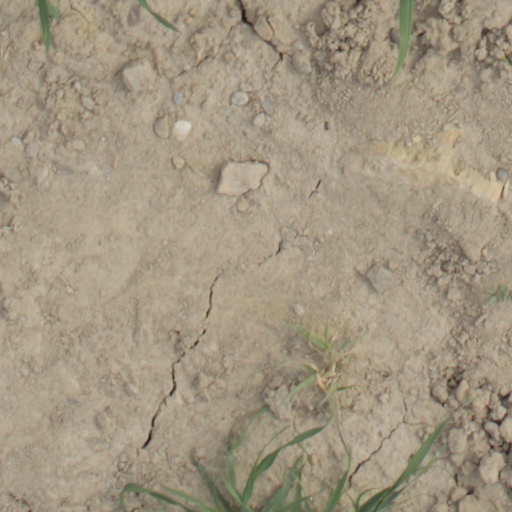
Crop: wheat